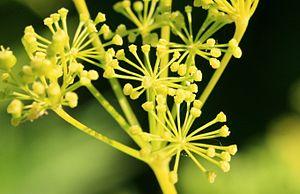
La tribu des Smyrnieae est une tribu de plantes de la sous-famille des Apioideae dans la famille des Apiaceae.